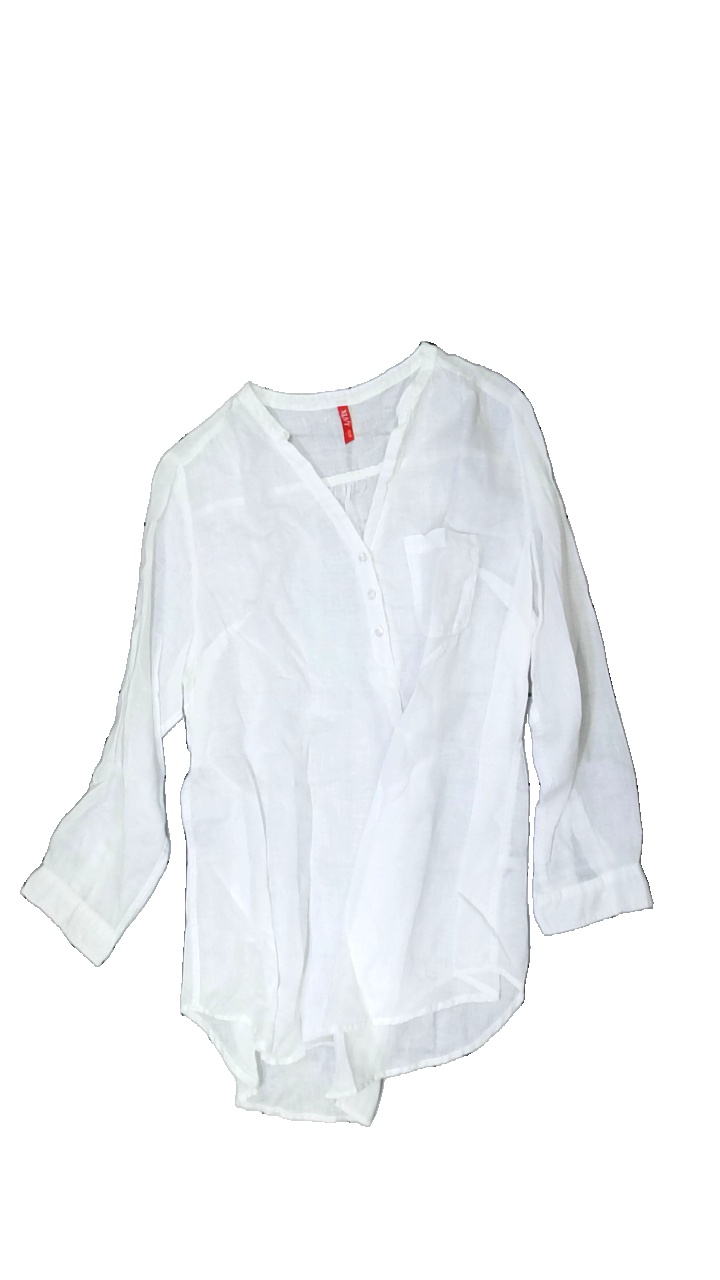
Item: Shirt (Ladies)
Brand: Missing
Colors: White
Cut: Regular, Long
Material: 100% cotton
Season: All
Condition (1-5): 4
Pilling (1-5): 4
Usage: Reuse
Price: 50-100